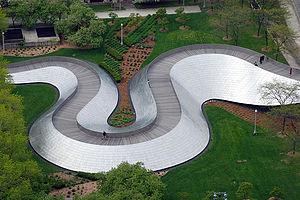
La passerelle BP est un pont situé dans le Millennium Park, dans le secteur communautaire du Loop à Chicago, aux États-Unis. Il enjambe Columbus Drive pour relier la place Daley du Bicentenaire et le pavillon Jay Pritzker. À l'instar de ce dernier, il a été conçu par Frank Gehry. Il a ouvert le 16 juillet 2004.